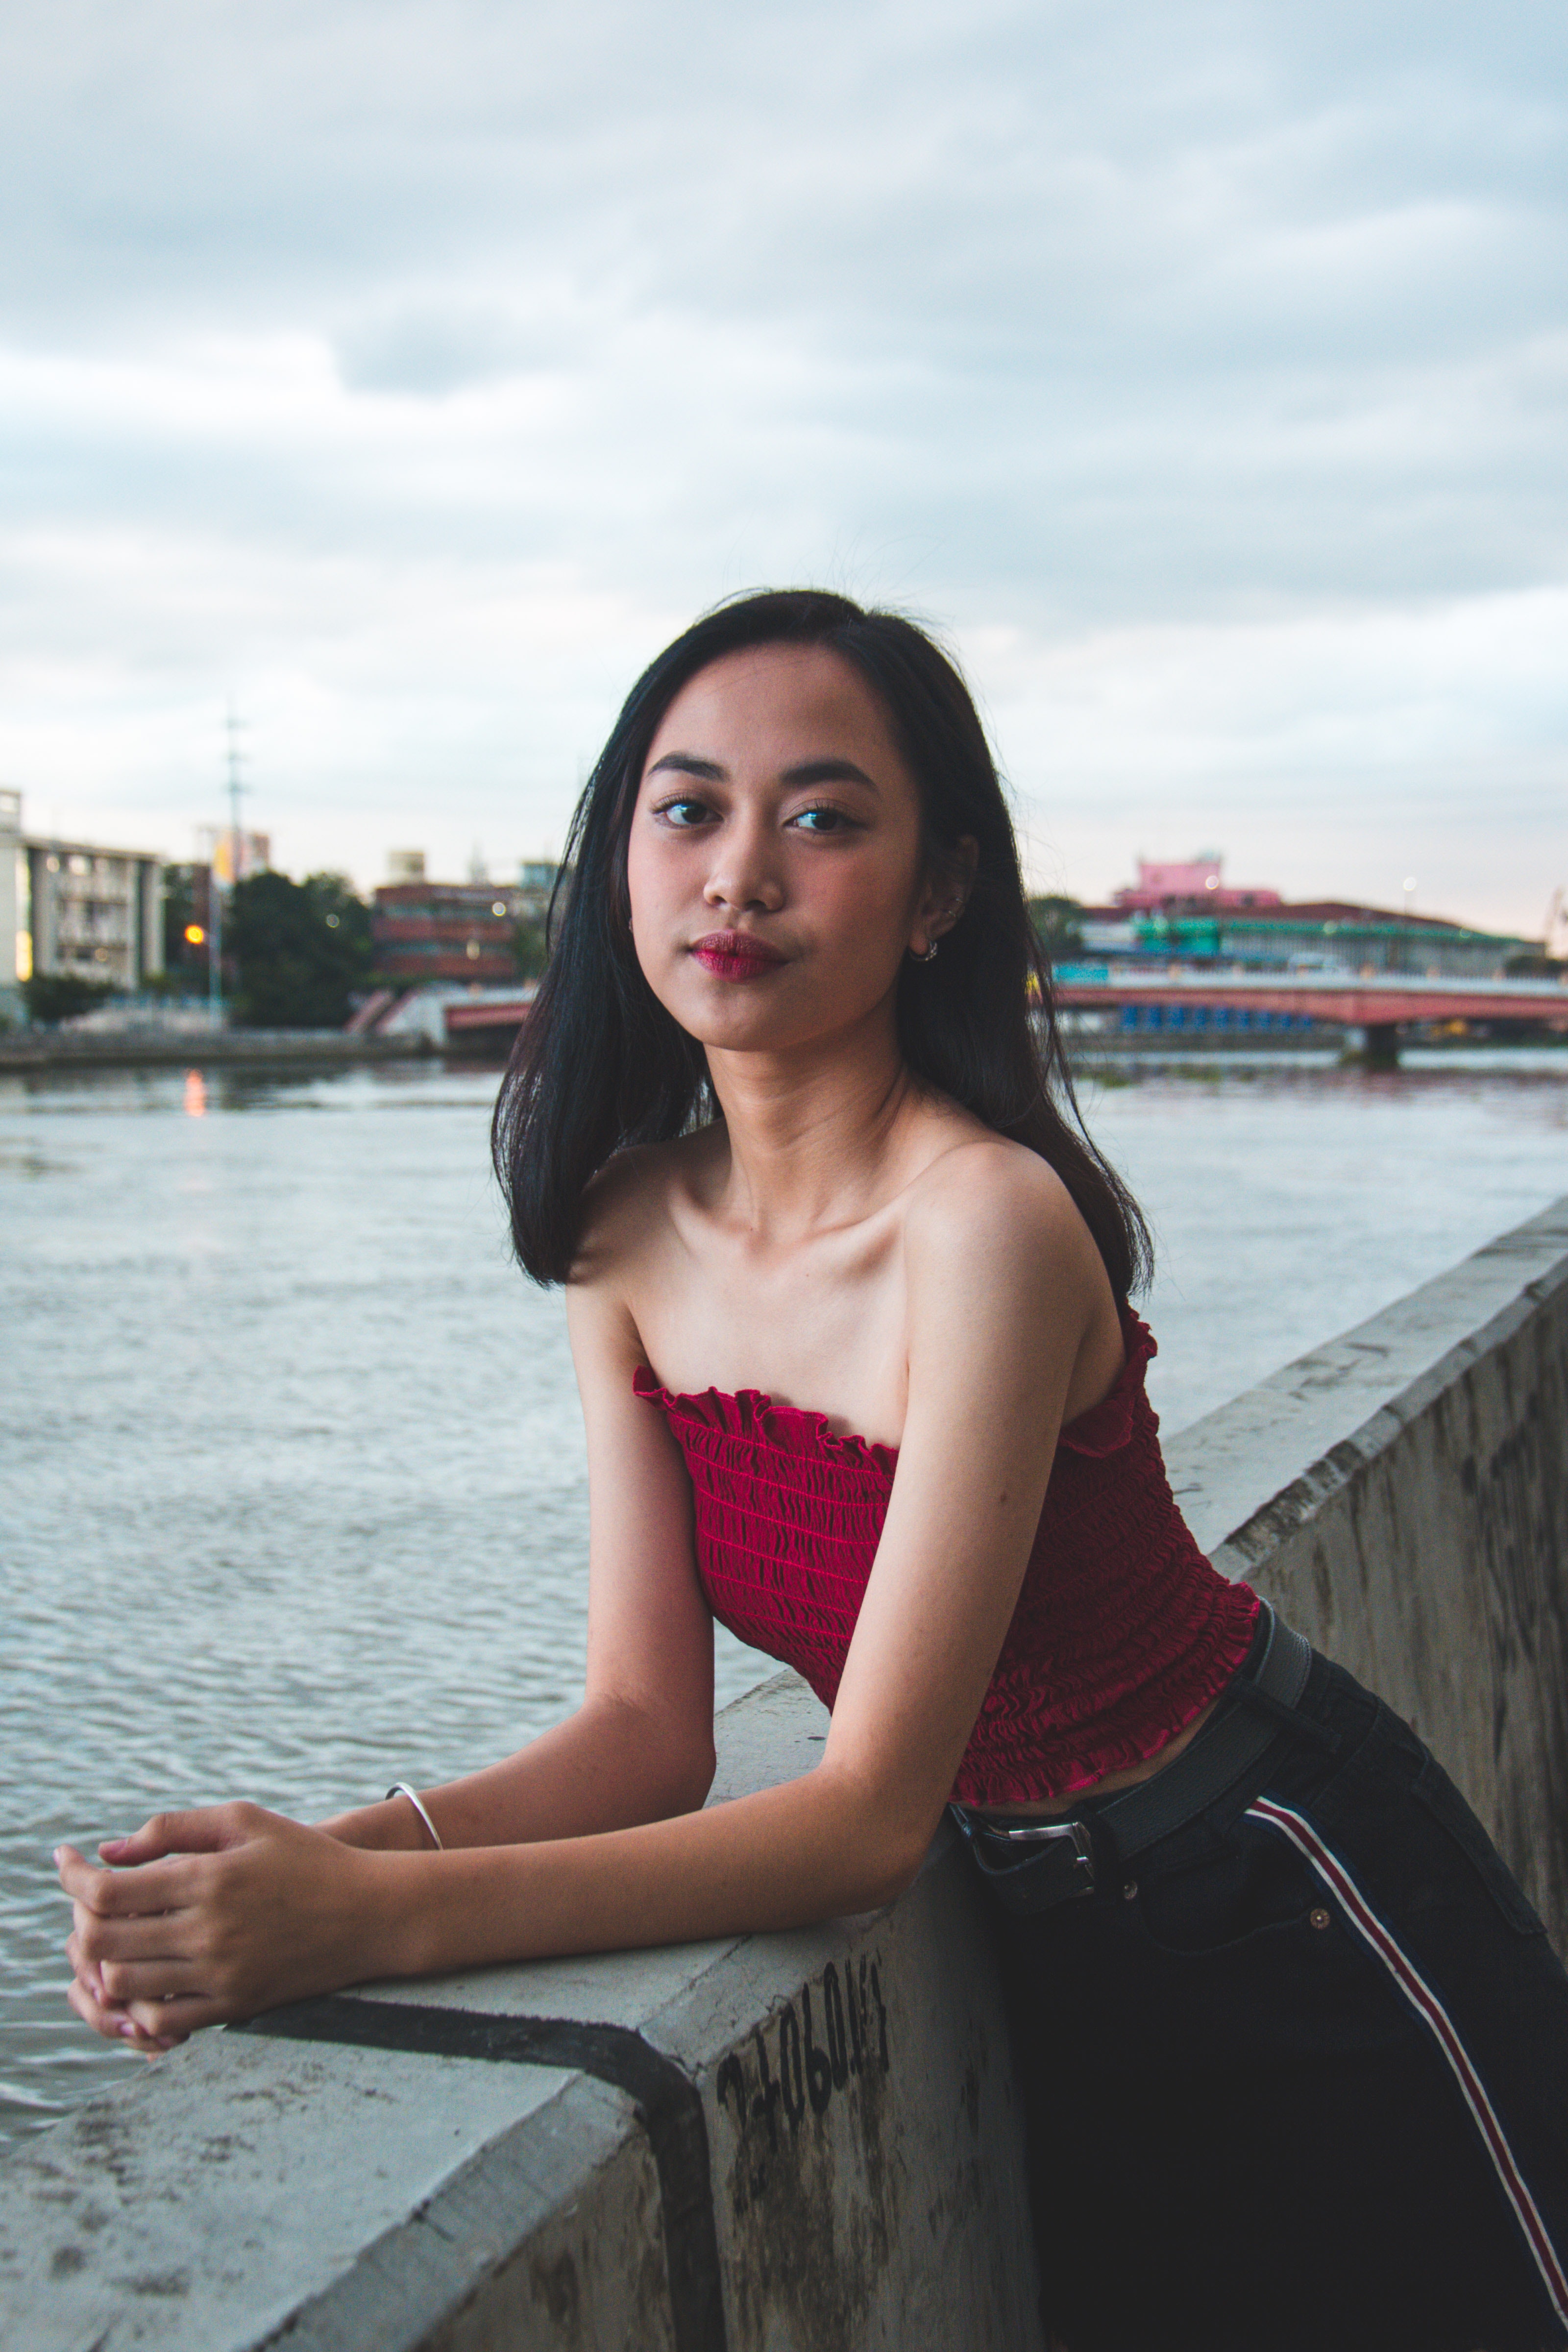
beauty, skin, lip, pink, smile, sitting, summer, long hair, fashion, photo shoot, model, dress, photography, eye, vacation, leg, black hair, sea, happy, flash photography, leisure, brown hair, river